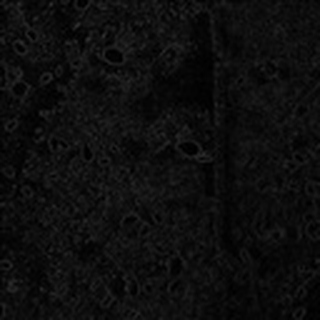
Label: cotton_aphids